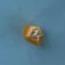
Maize quality: Bad